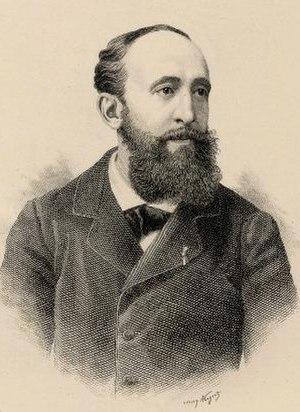
L’éléphant de la Bastille est un projet napoléonien de fontaine parisienne destinée à orner la place de la Bastille. Alimentée par l'eau de l'Ourcq acheminée par le canal Saint-Martin, cette fontaine monumentale devait être surmontée de la statue colossale d'un éléphant portant un howdah en forme de tour.